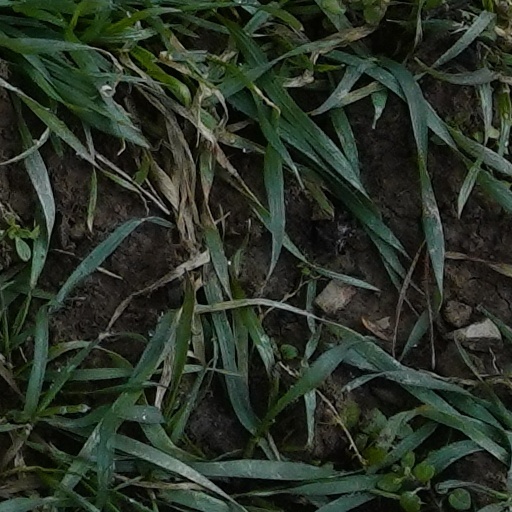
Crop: wheat